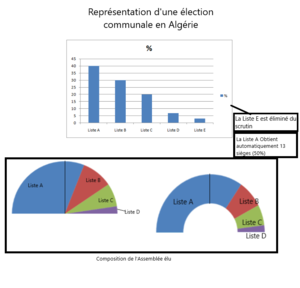
Recomposition d'une élection municipale en Algérie en 2020 avec les Listes A, B, C, D, E.
Les élections municipales algériennes du 23 novembre 2017 sont les sixièmes élections municipales pluralistes de l'Histoire algérienne, le FLN est le grand vainqueur de celles-ci, en remportant de manière très symbolique la capitale, Alger.